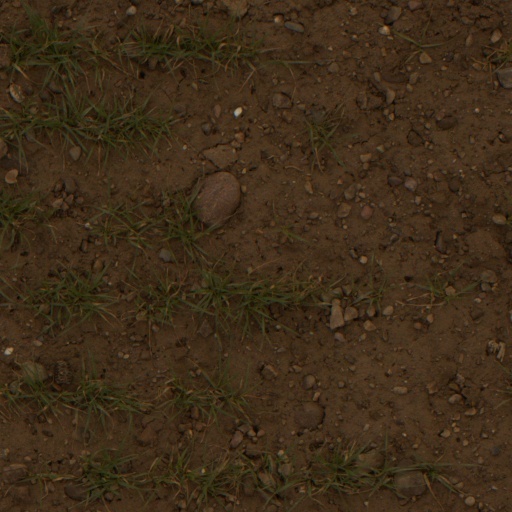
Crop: wheat